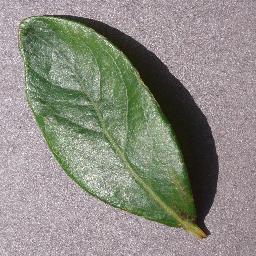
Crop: blueberry
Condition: healthy